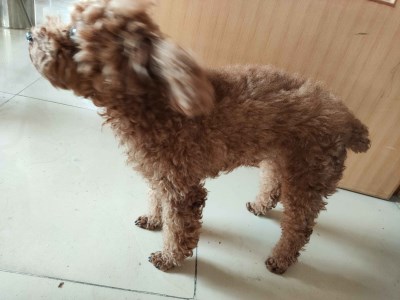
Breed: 7449-n000128-teddy